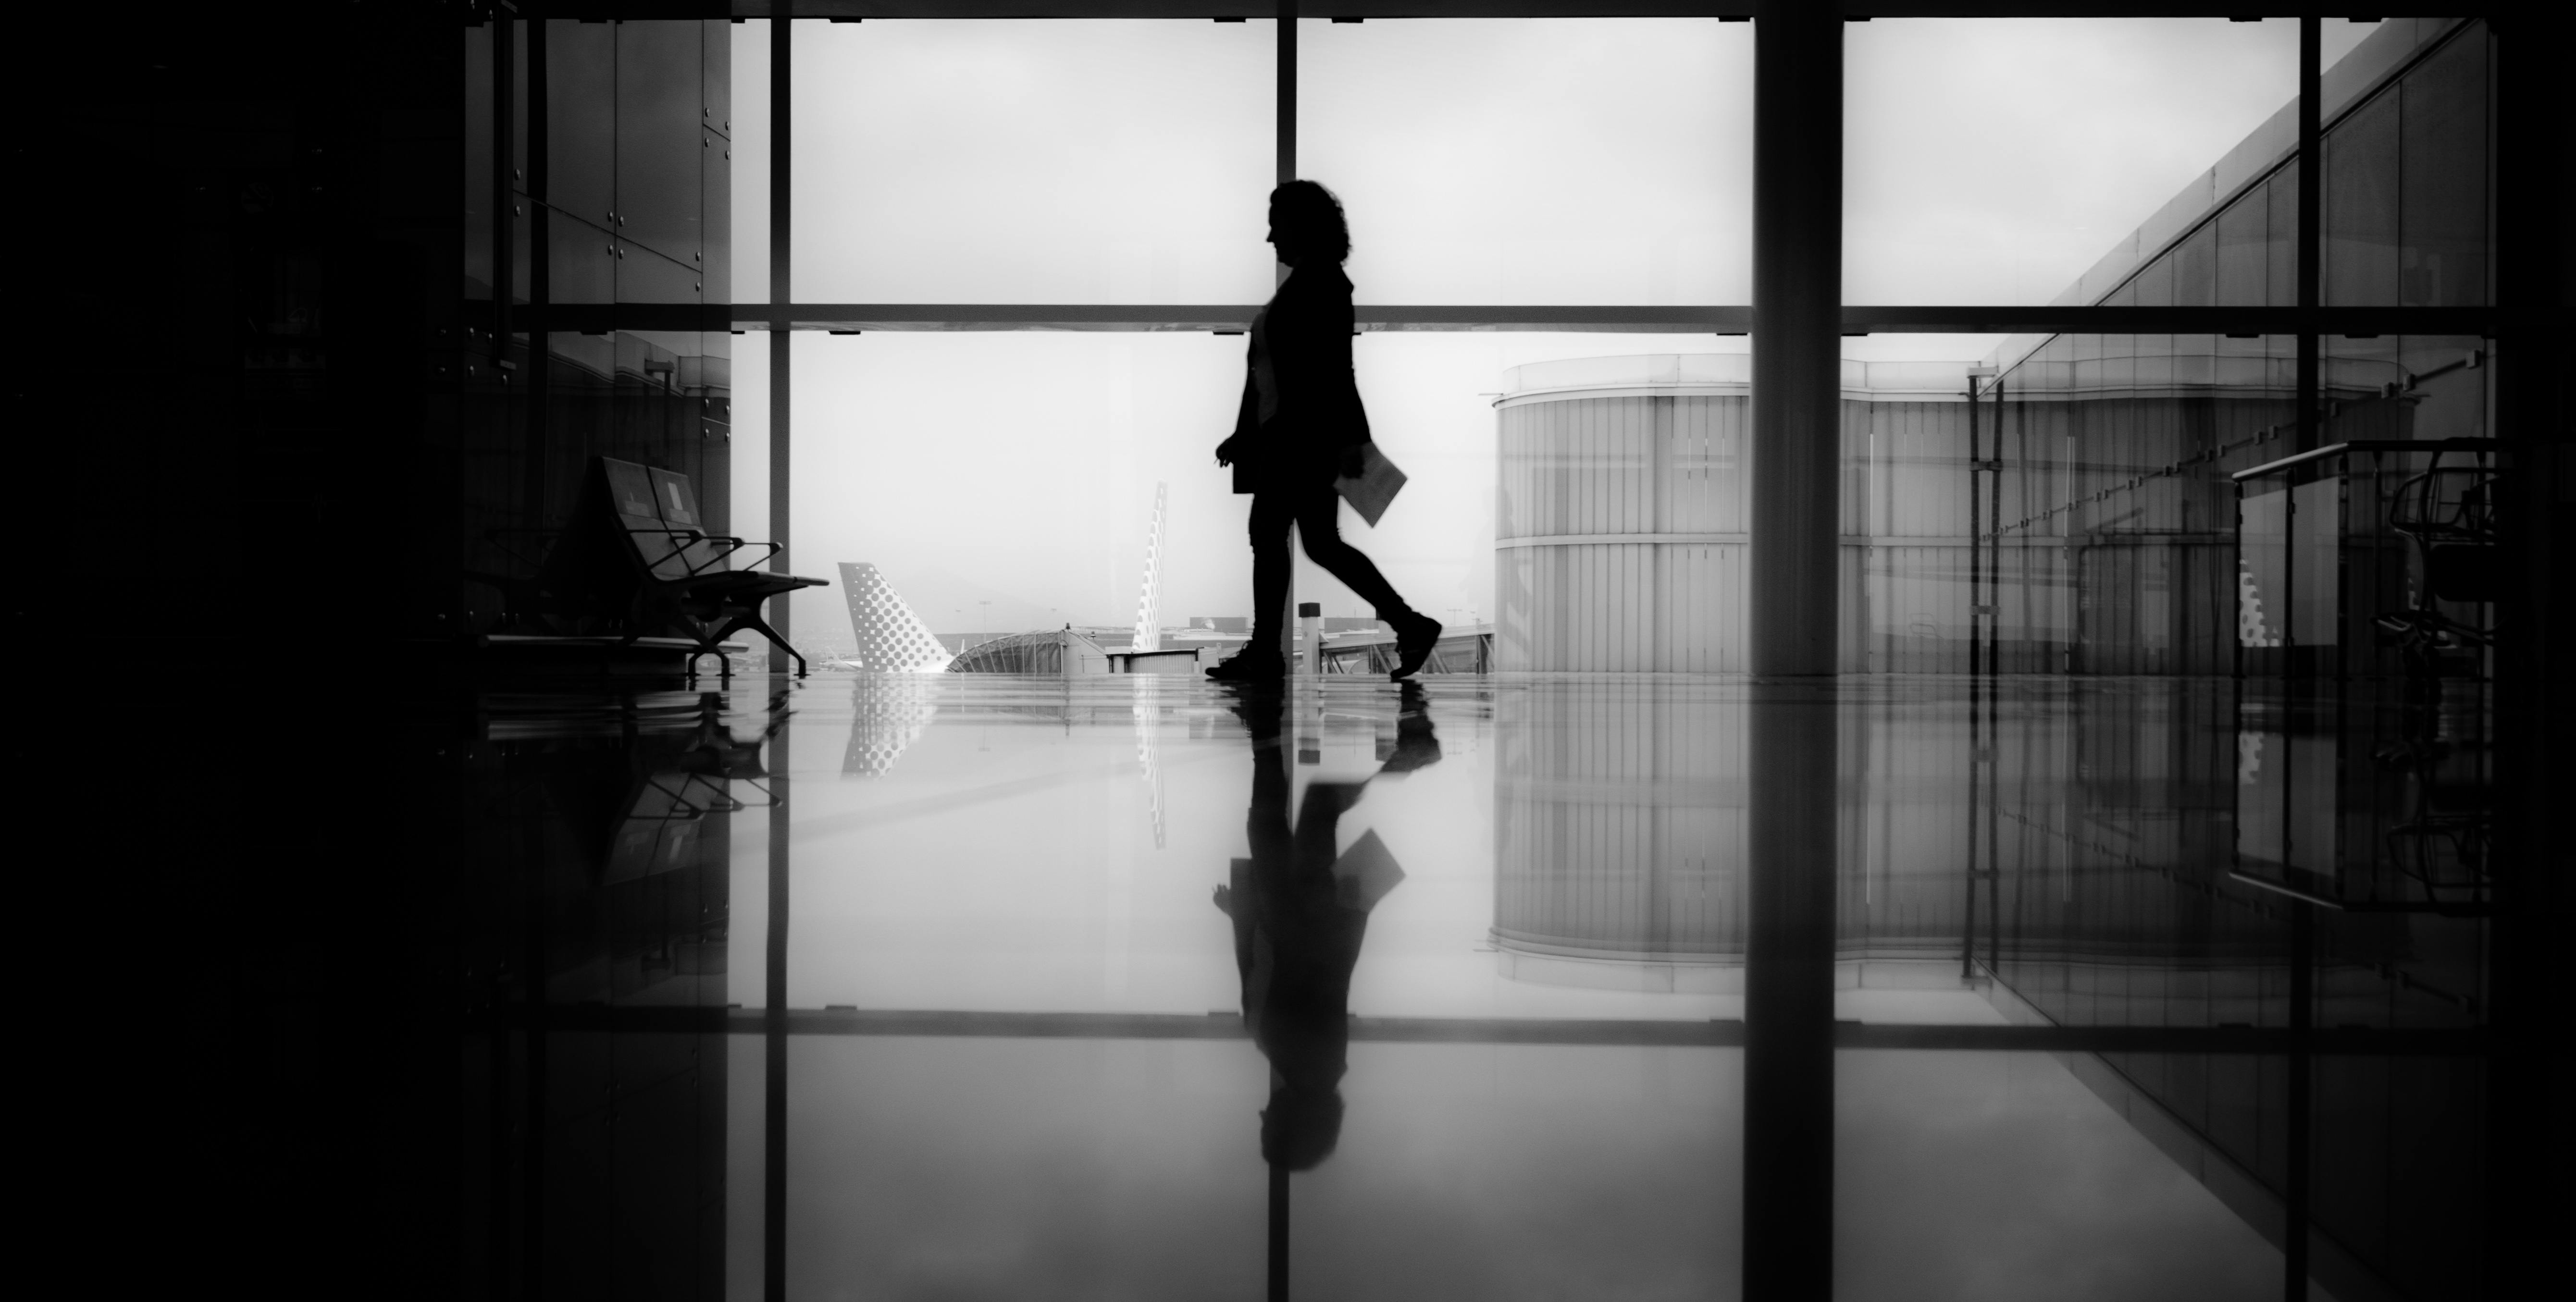
walking, light, black and white, woman, white, photography, floor, airport, reflection, sitting, clean, contrast, darkness, black, monochrome, barcelona, candid, art, symmetry, mirror, photograph, backlight, image, fine, shiny, streetscene, dreamy, solhouette, sonystreetphotographer, monochrome photography, human positions, physical fitness